1813–1814 Malta plague epidemic

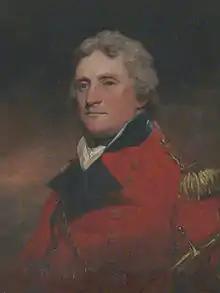
Sir Hildebrand Oakes, Civil Commissioner until October 1813

The first cases of the plague outside Valletta was detected on 21 May in Mdina, when five cases were reported. Within days, it spread to other towns and villages in the country, with some being more severely affected than others. The outbreak was particularly severe in Birkirkara, one of the largest settlements outside the harbour area, whose population had increased by about 3000 refugees fleeing the plague from Valletta.